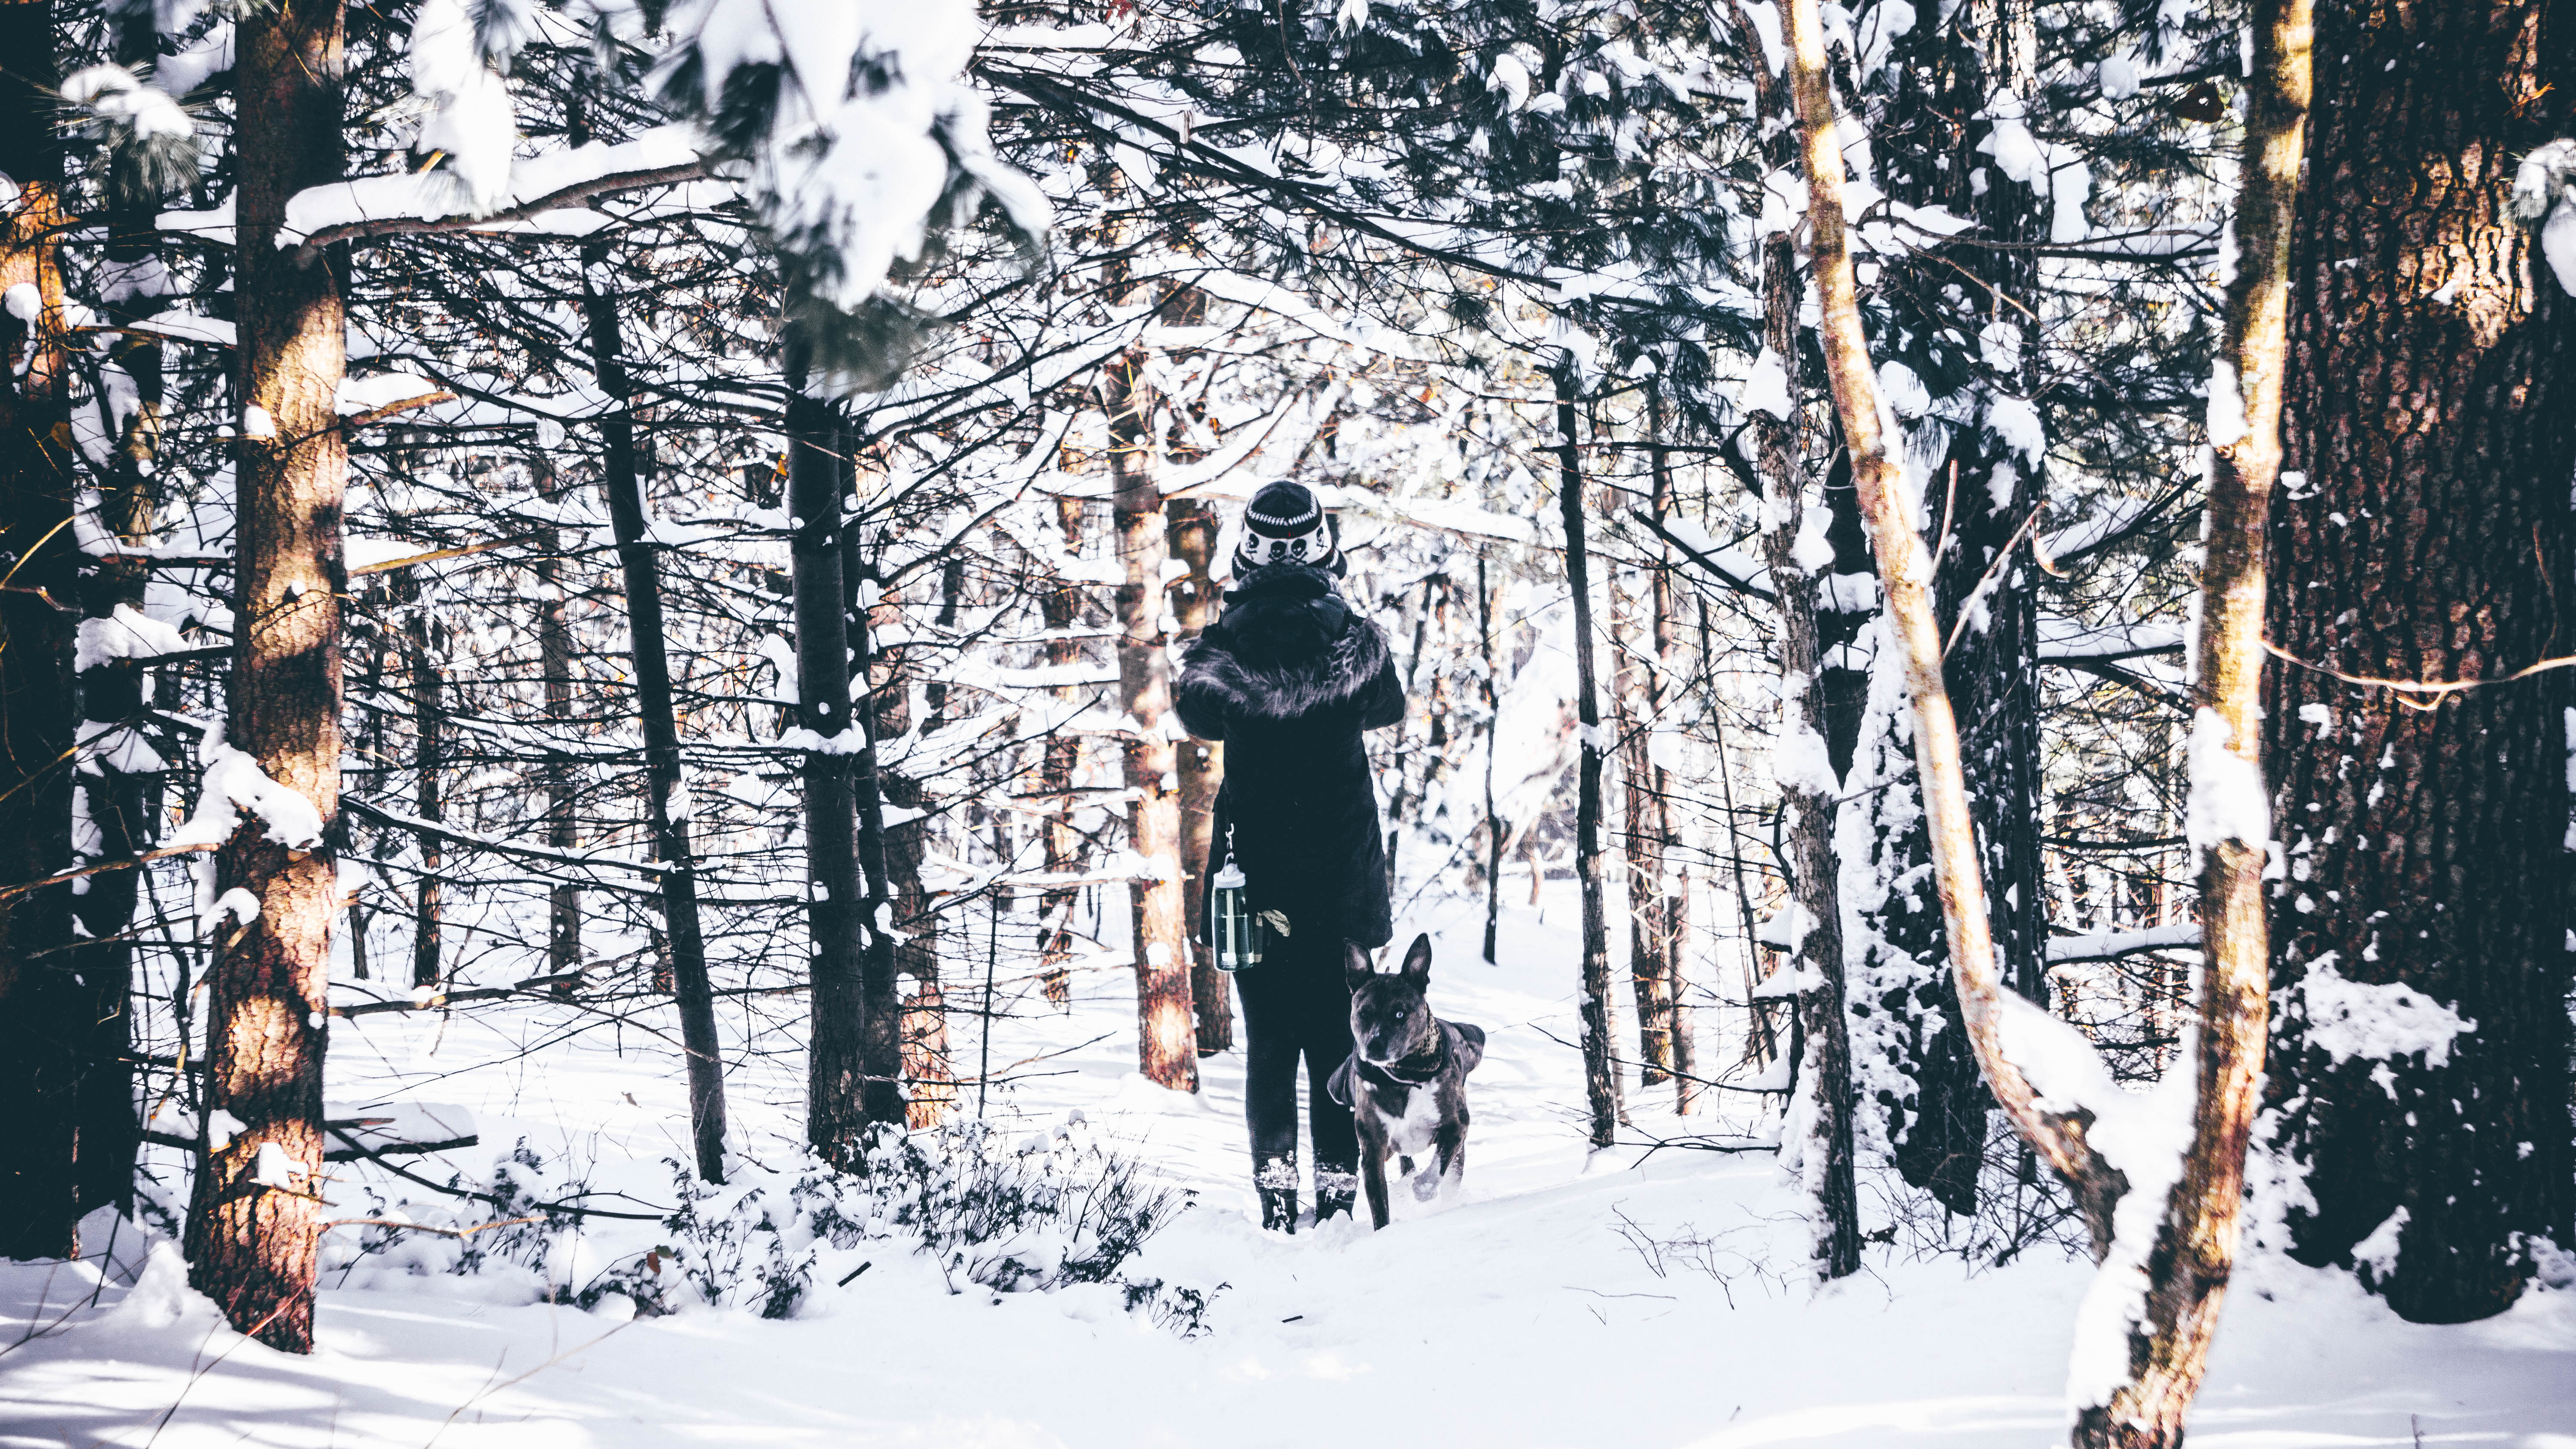
tree, snow, winter, spring, weather, snowshoe, season, footwear